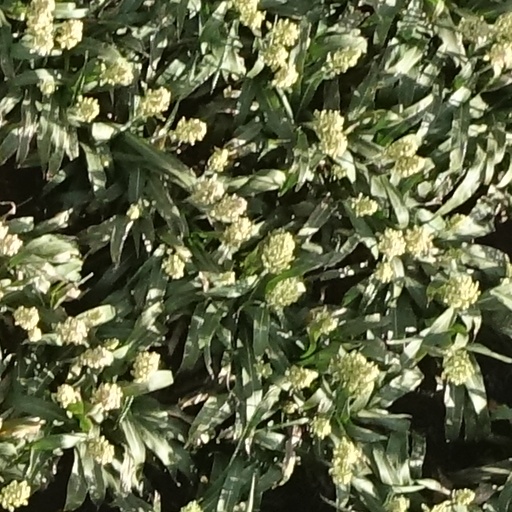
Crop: sorghum